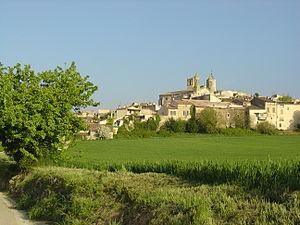
Vue de la commune de Rians, Var (France). Aperçu de l'église et de la tour-beffroi
Rians est une commune française située dans le département du Var en région Provence-Alpes-Côte d'Azur.